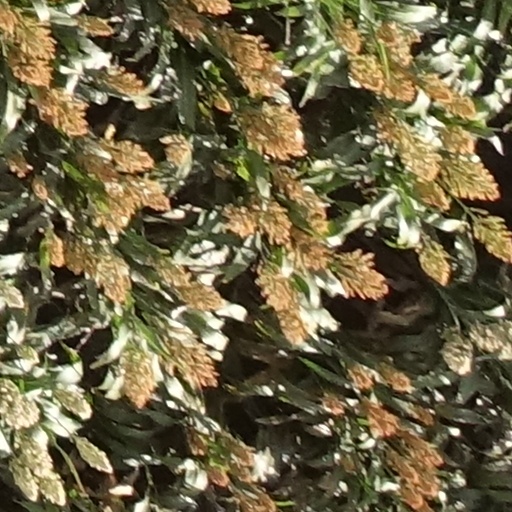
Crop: sorghum